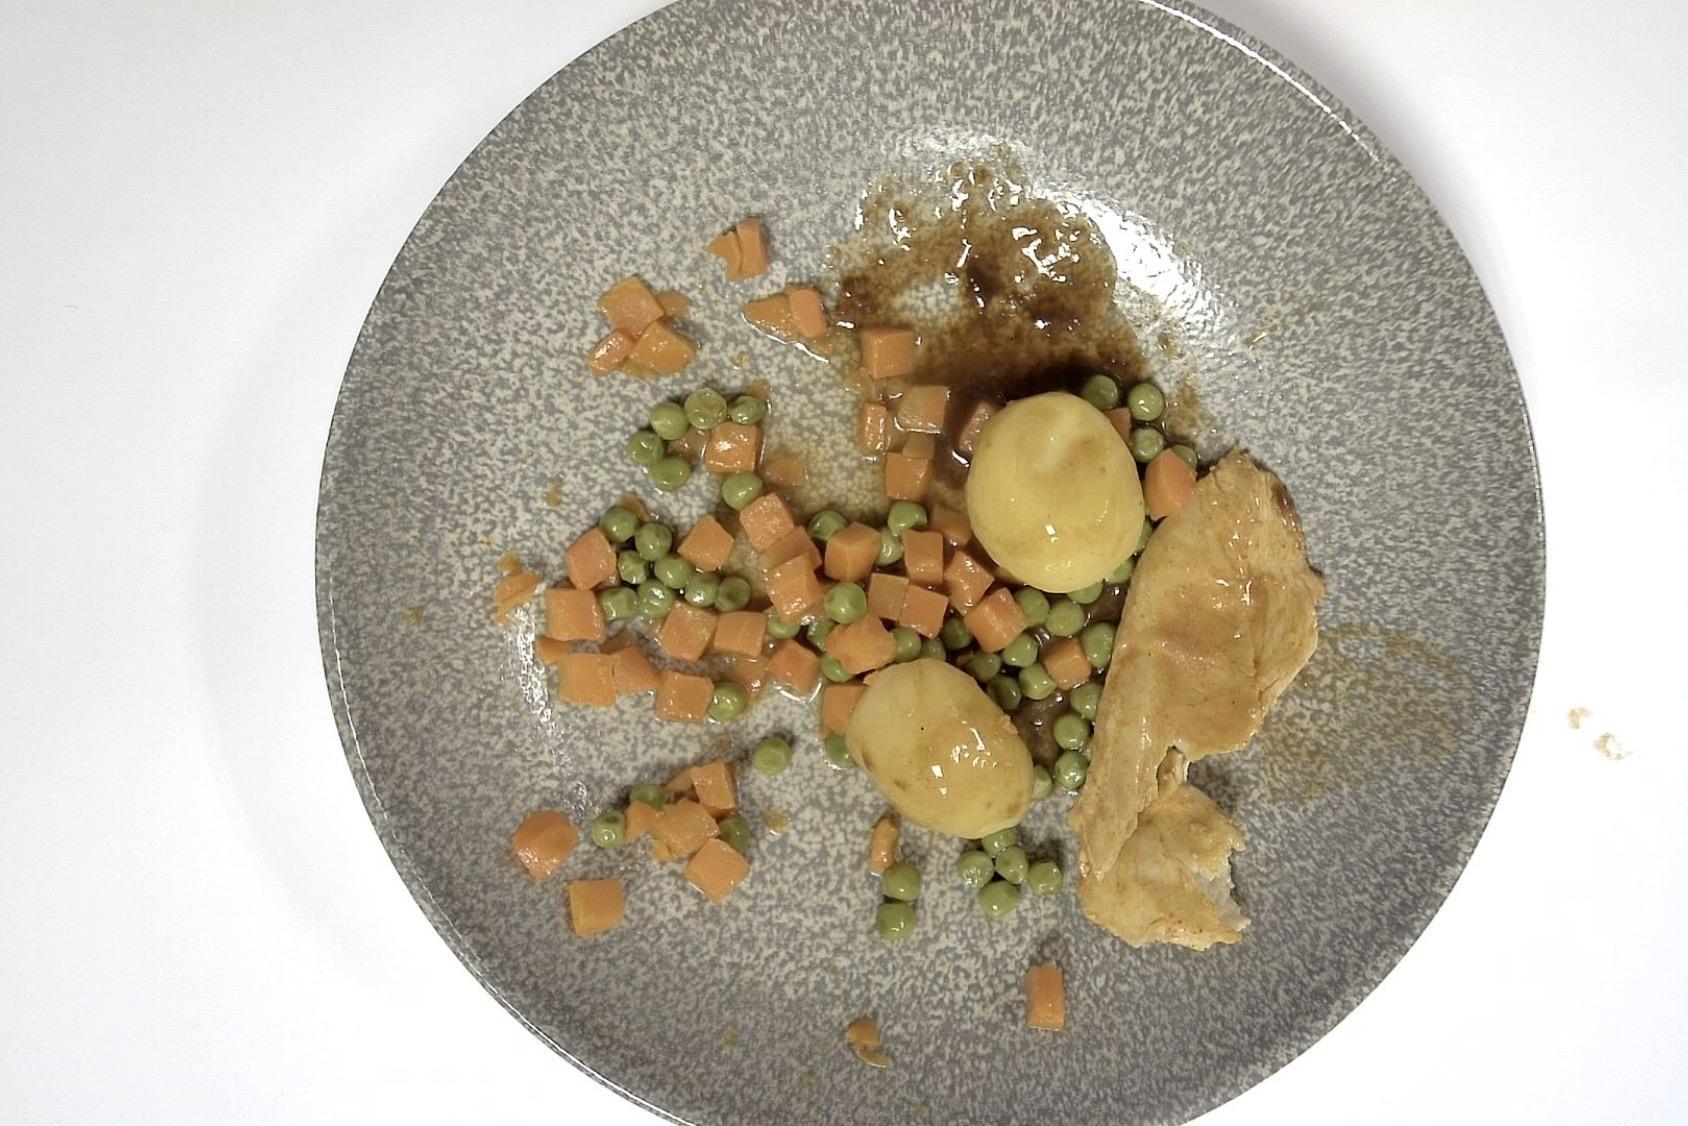
Gericht: Hähnchen mit Kartoffeln , Erbsen Möhre und Braune Sauce
Portionsgröße: Normale Portion
Zutaten: Kartoffeln, Erbsen, Möhre, Braune Sauce , Hähnchen
Gewicht vorher: 336 g
Kalorien vorher: 234,940 kcal
Gewicht nachher: 166 g
Kalorien nachher: 116,072 kcal